History of Savoy from 1860 to 1914

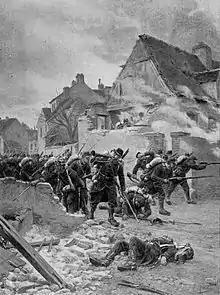
French soldiers entering a village

Disappointments also occurred—and especially so—in the economic sphere (see section A Traditional Society below), particularly with the bankruptcy of the Bank of Savoy and many local banks. The Bank of Savoy was a banking institution created on April 26, 1851, in Annecy, and remained relatively small. Following the agreements of the annexation, there was an orientation toward maintaining the Banque de Savoie, with the privilege of issuing banknotes and coins. However, the question of the Bank of France’s monopoly on issuing banknotes quickly arose, as well as the possibility of merging the two banks. Nevertheless, the Banque de Savoie delayed negotiations and demanded a very high price for the purchase of its rights. At the same time, the Pereire brothers sought to form a partnership with the Savoyard bank in order to compete nationwide with the Banque de France. The government prohibited this association and placed the Banque de Savoie under sequestration, which led to its bankruptcy, as well as that of seven other local banking institutions (mainly in Haute-Savoie).